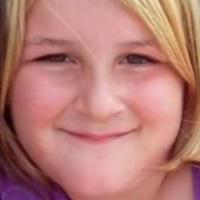
Age group: age 01-10